Óscar Mendoza Azurdia

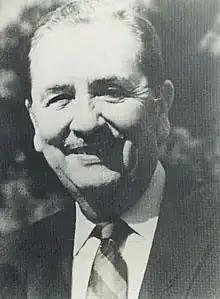
Azurdia in the 1980s

Colonel Óscar Alberto Mendoza Azurdia (4 June 1917 – 9 January 1995) was the chairman of the military junta in Guatemala from 24 October 1957 to 26 October 1957. He was later elected as Vice President on 12 September 1980 after the resignation of Francisco Villagrán. He served until the military coup of Efraín Ríos Montt in March 1982.